Soraya Sáenz de Santamaría

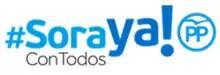
Wordmark used for her bid to party leadership

Following the results of the 2011 general election, which delivered an absolute majority to the PP in the Congress of Deputies, Mariano Rajoy was invested Prime Minister and formed a new cabinet. Sáenz de Santamaría became the Deputy Prime Minister and Spokesperson for the government on 22 December 2011.